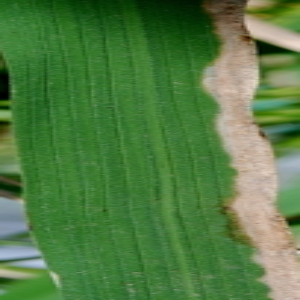
Disease: Bacterialblight